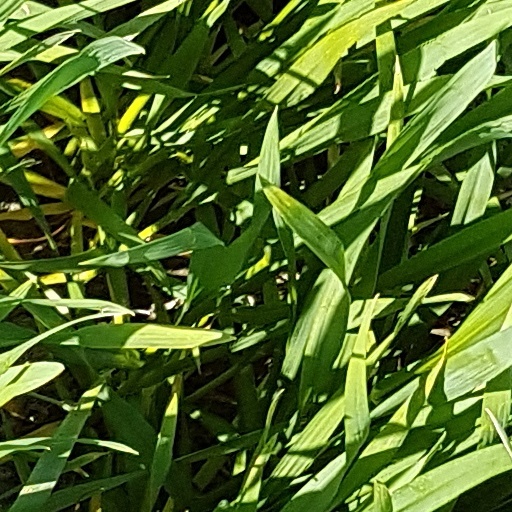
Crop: wheat